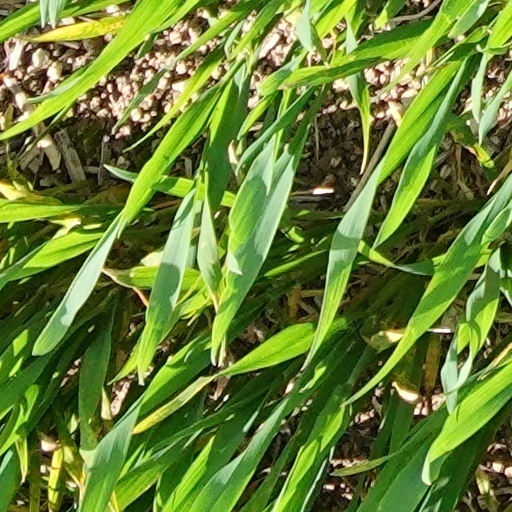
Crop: wheat